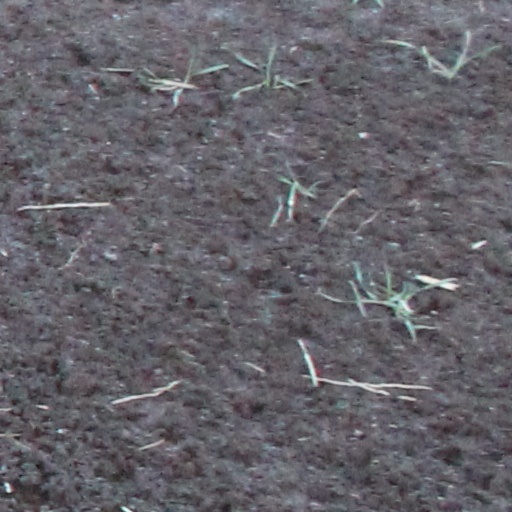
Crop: wheat